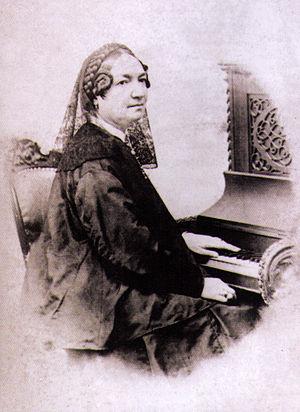
Maria Wodzińska, née le 7 janvier 1819, morte le 7 décembre 1896 à Florence, est surtout connue pour avoir été la fiancée de Frédéric Chopin, sans que cela aboutisse à leur mariage.